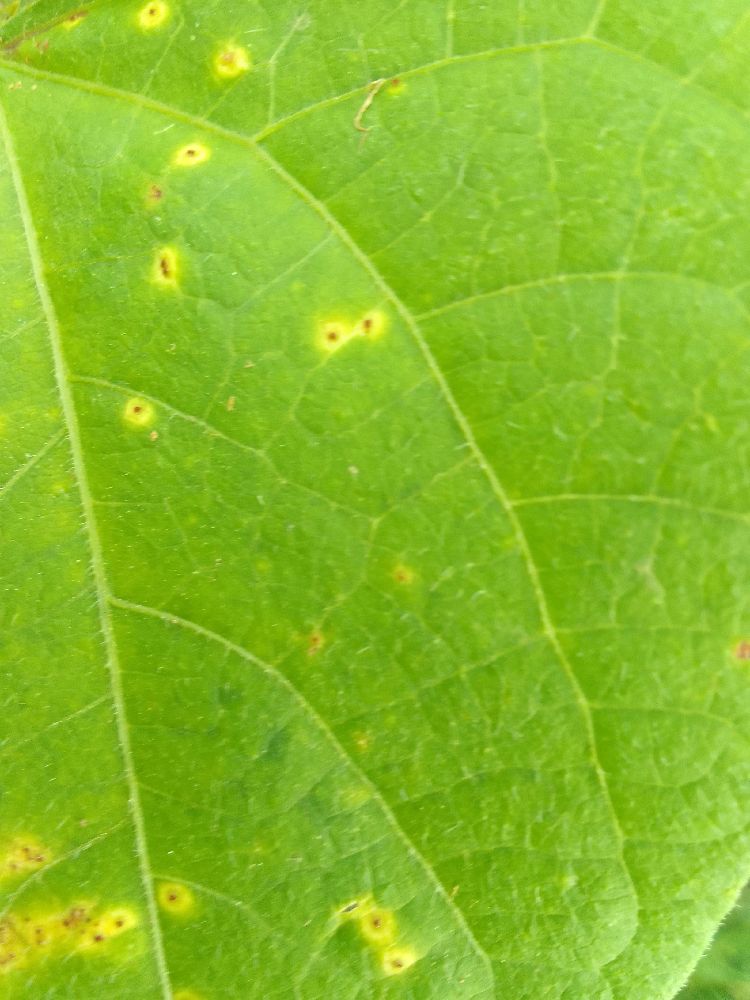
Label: rust